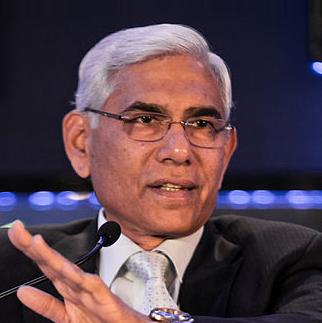
Age: 63